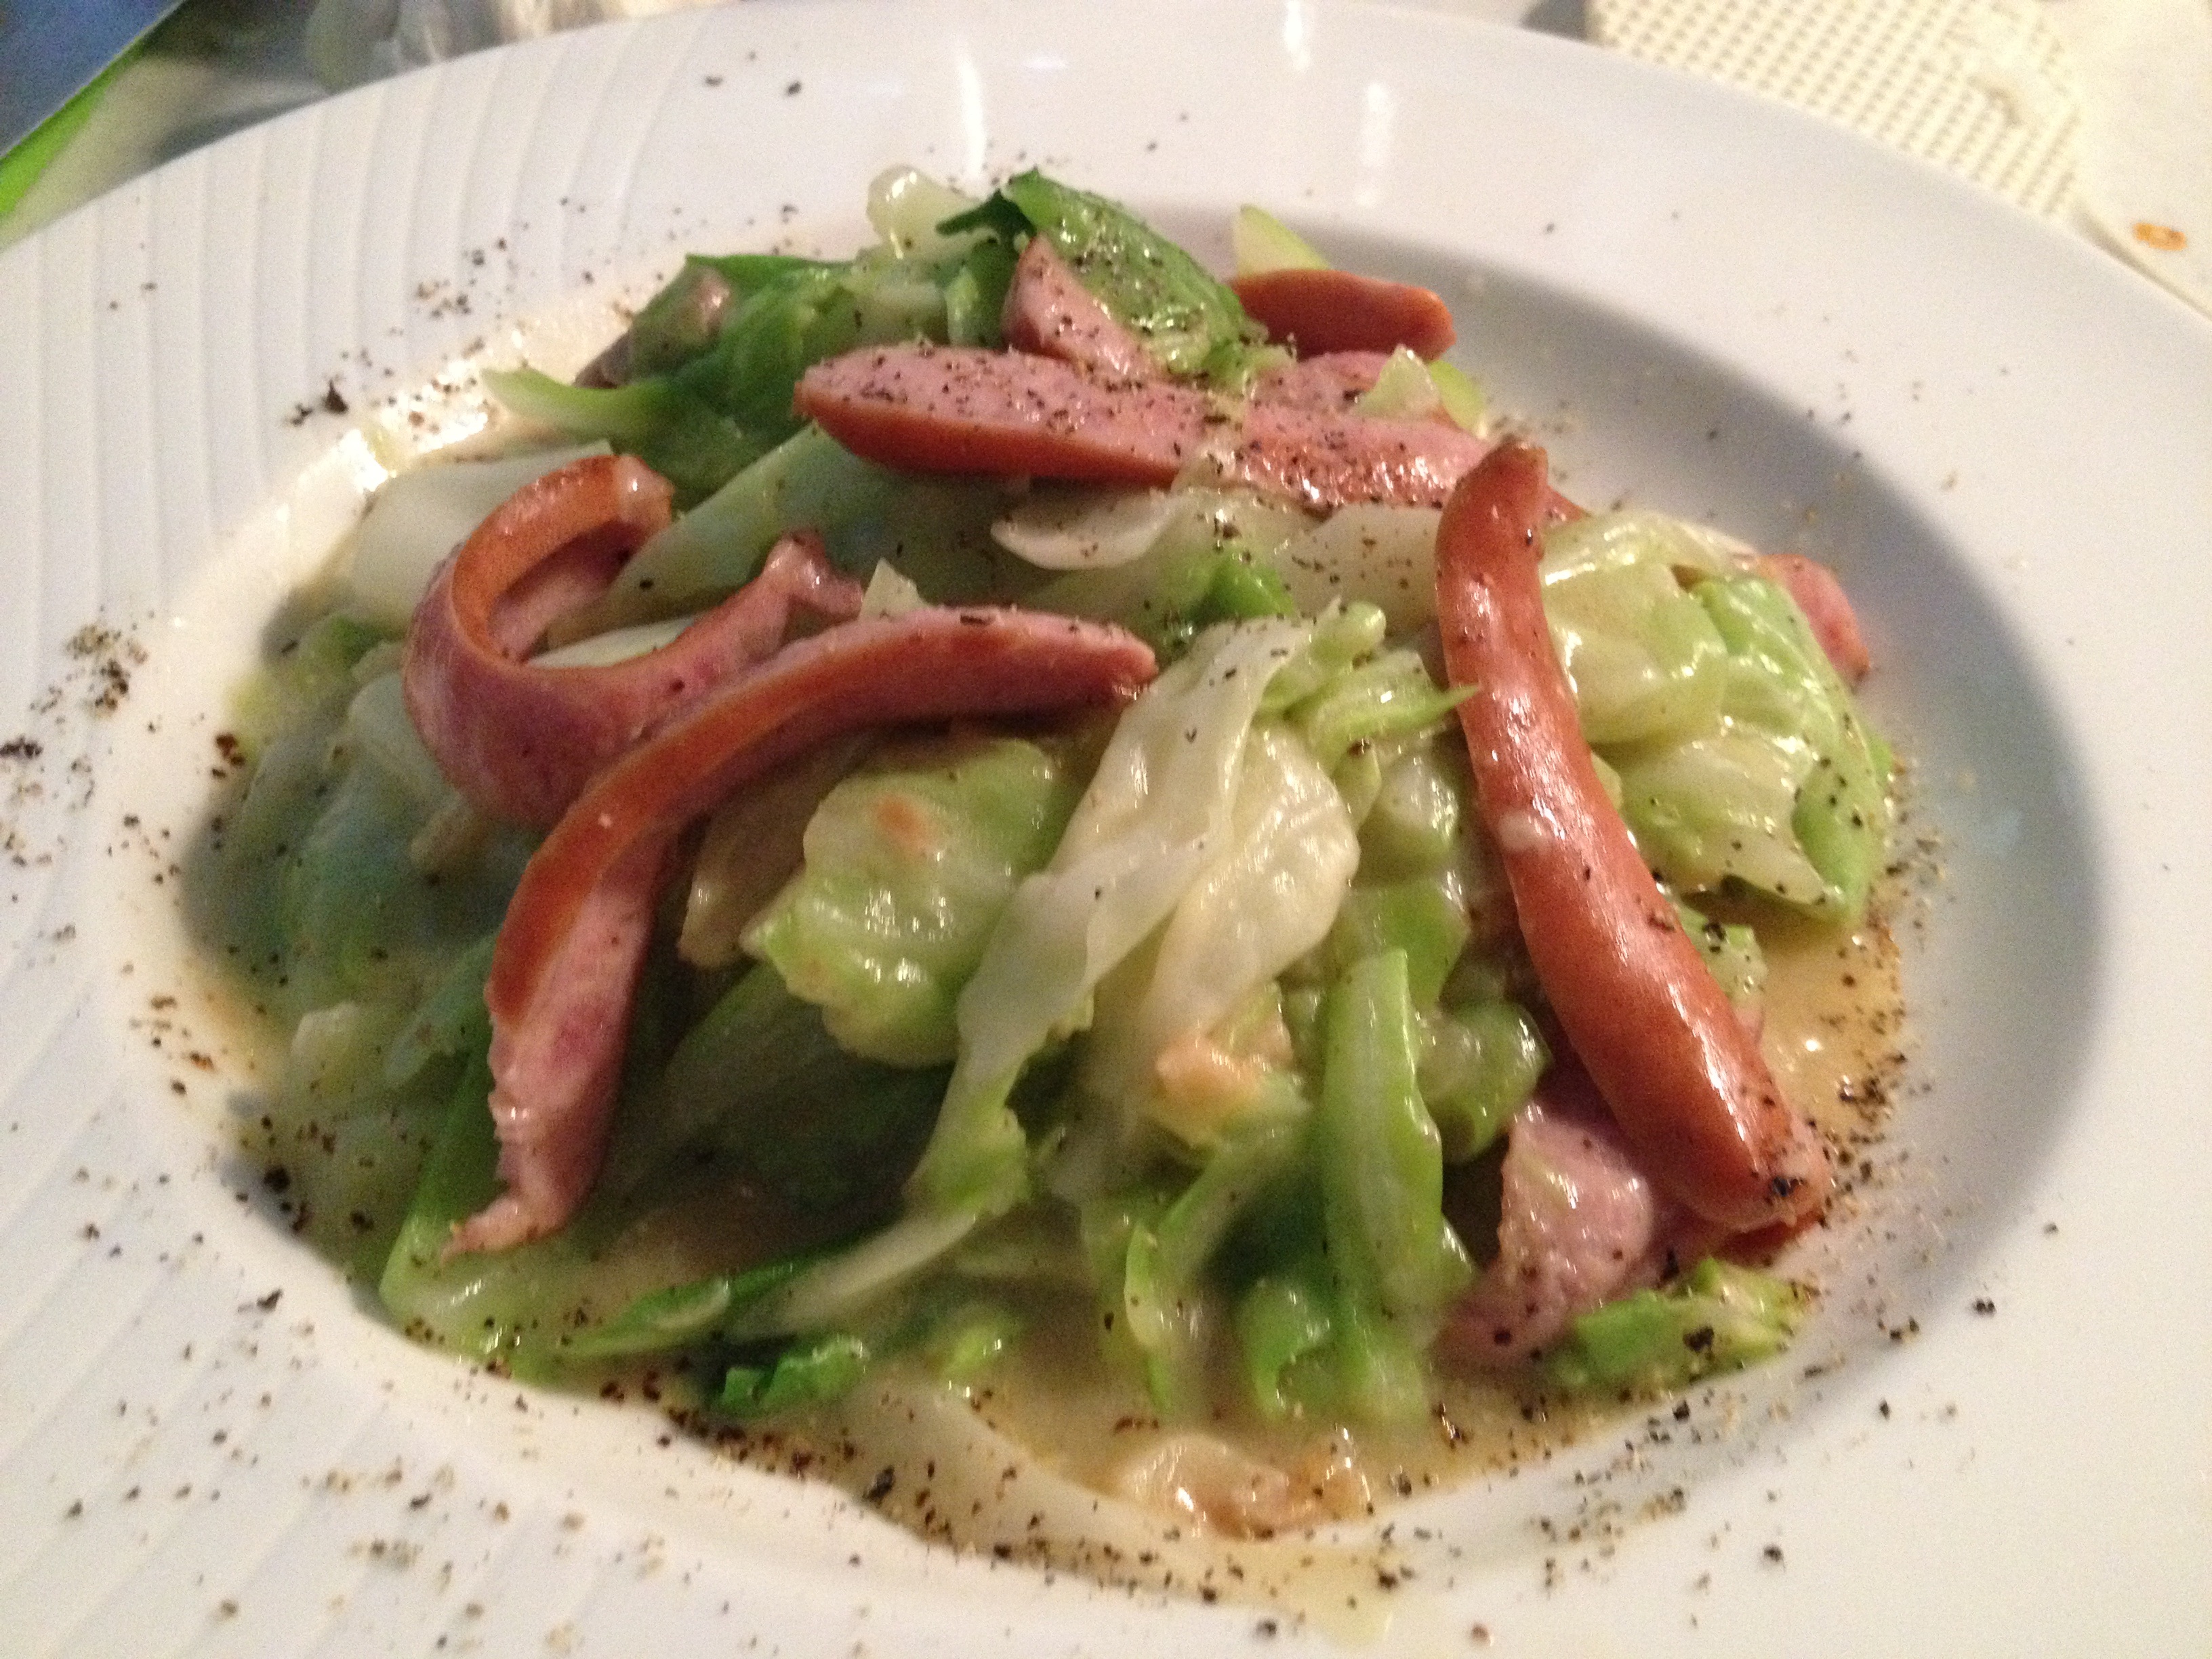
cafe, dish, food, salad, produce, vegetable, meat, cuisine, pasta, peperoncino